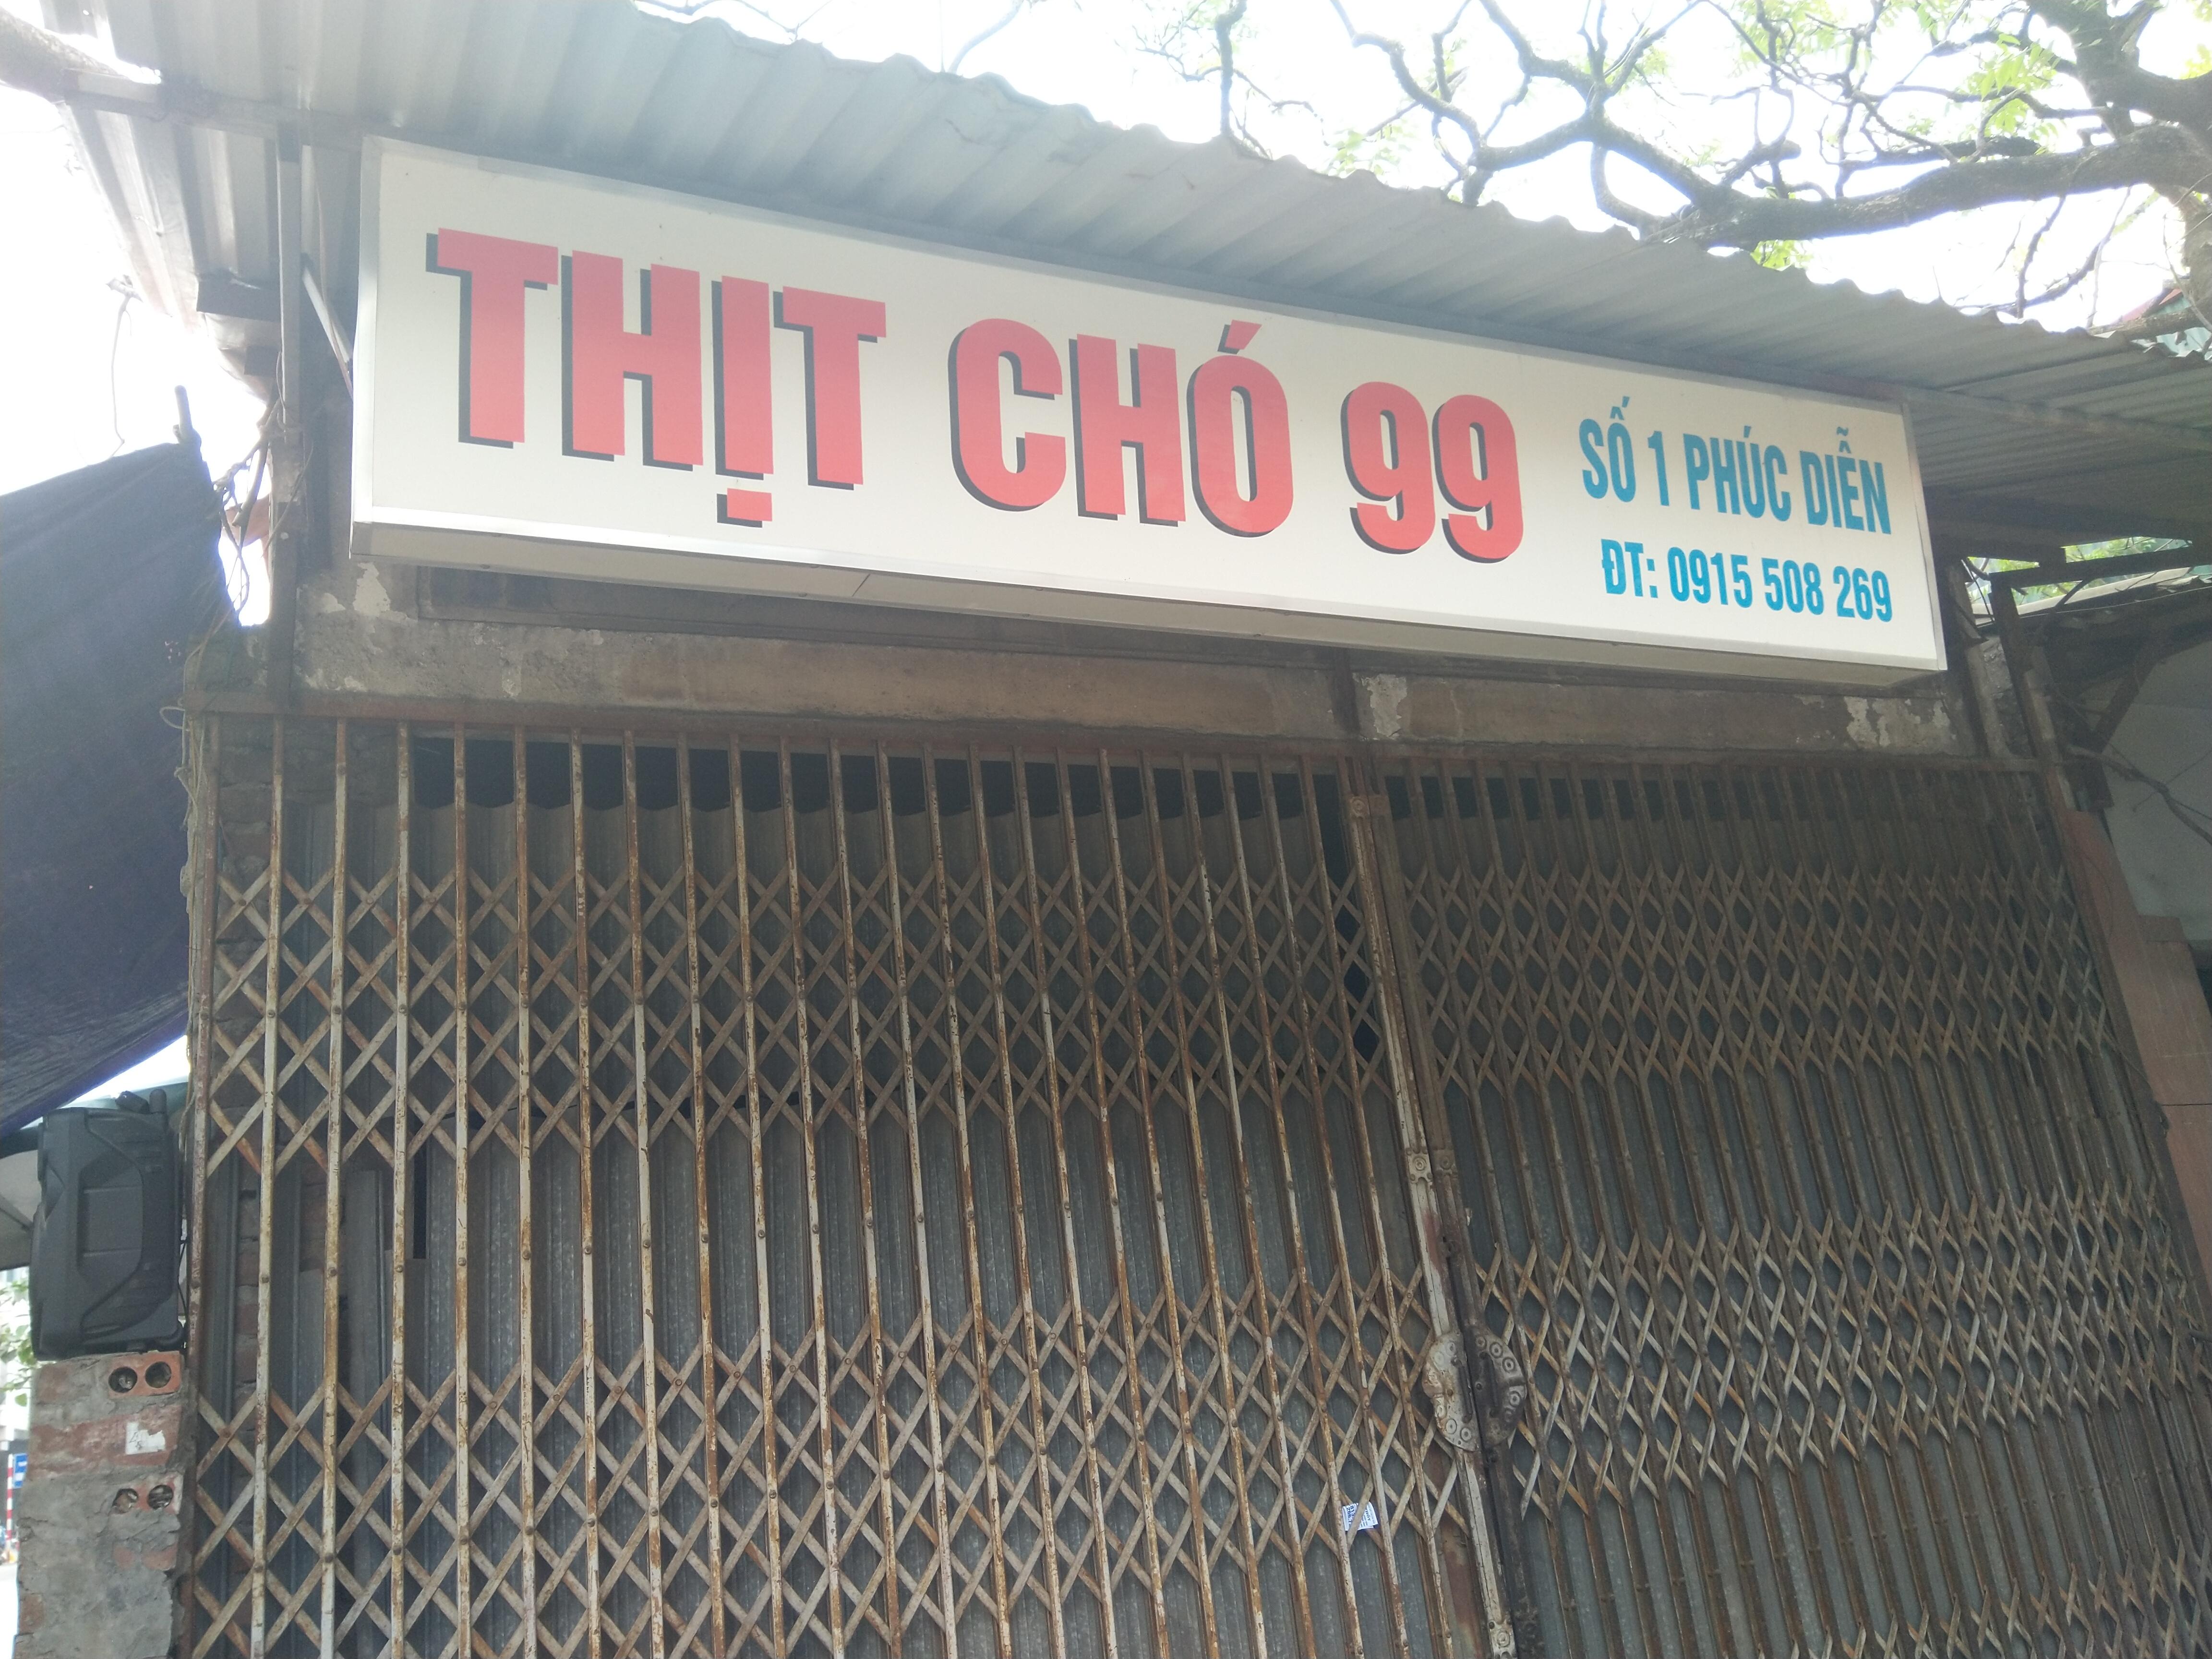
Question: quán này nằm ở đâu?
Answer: quán này nằm ở số 1 phúc diễn